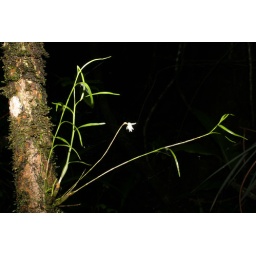
Mt Kinabalu. Lower-montane forest near end of road from Park entrance. Same as 2078 below